Anemophily

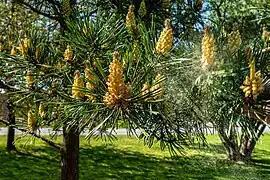
A pine with male flowers releasing pollen into the wind

Features of the wind-pollination syndrome include a lack of scent production, a lack of showy floral parts (resulting in small, inconspicuous flowers), reduced production of nectar, and the production of enormous numbers of pollen grains. This distinguishes them from entomophilous and zoophilous species (whose pollen is spread by insects and vertebrates respectively).